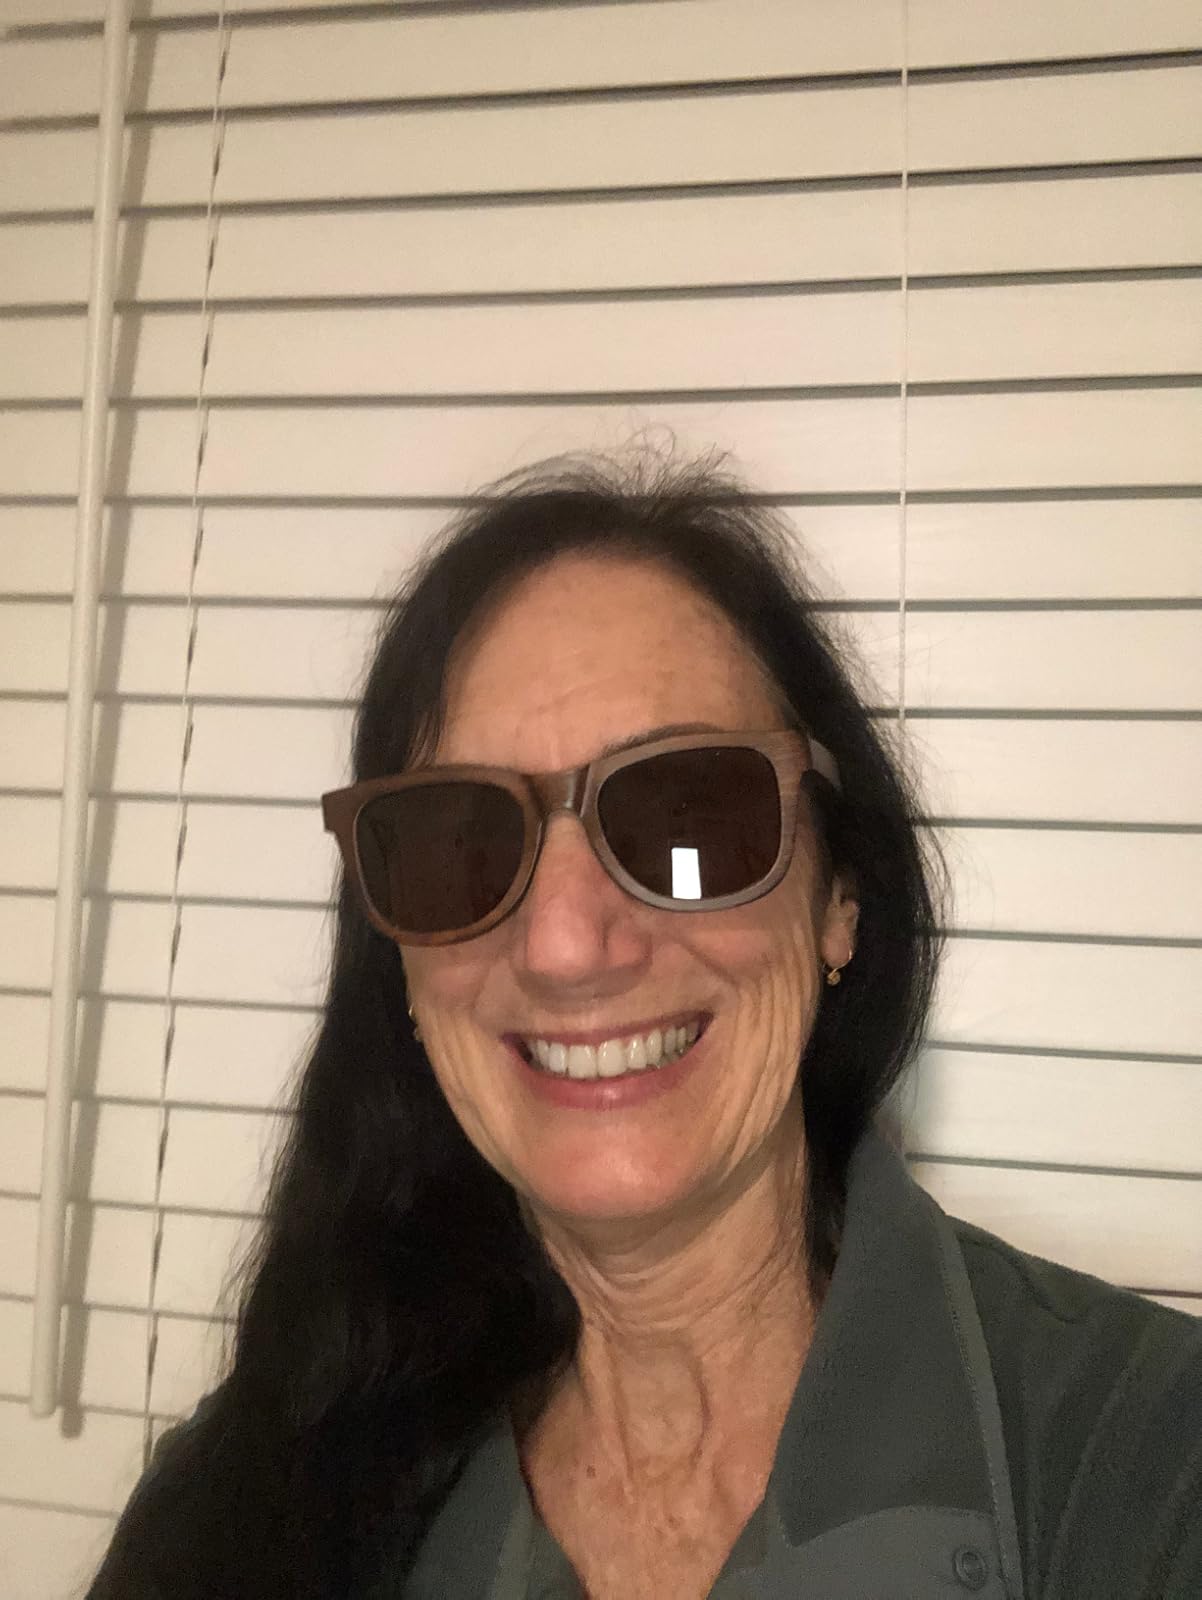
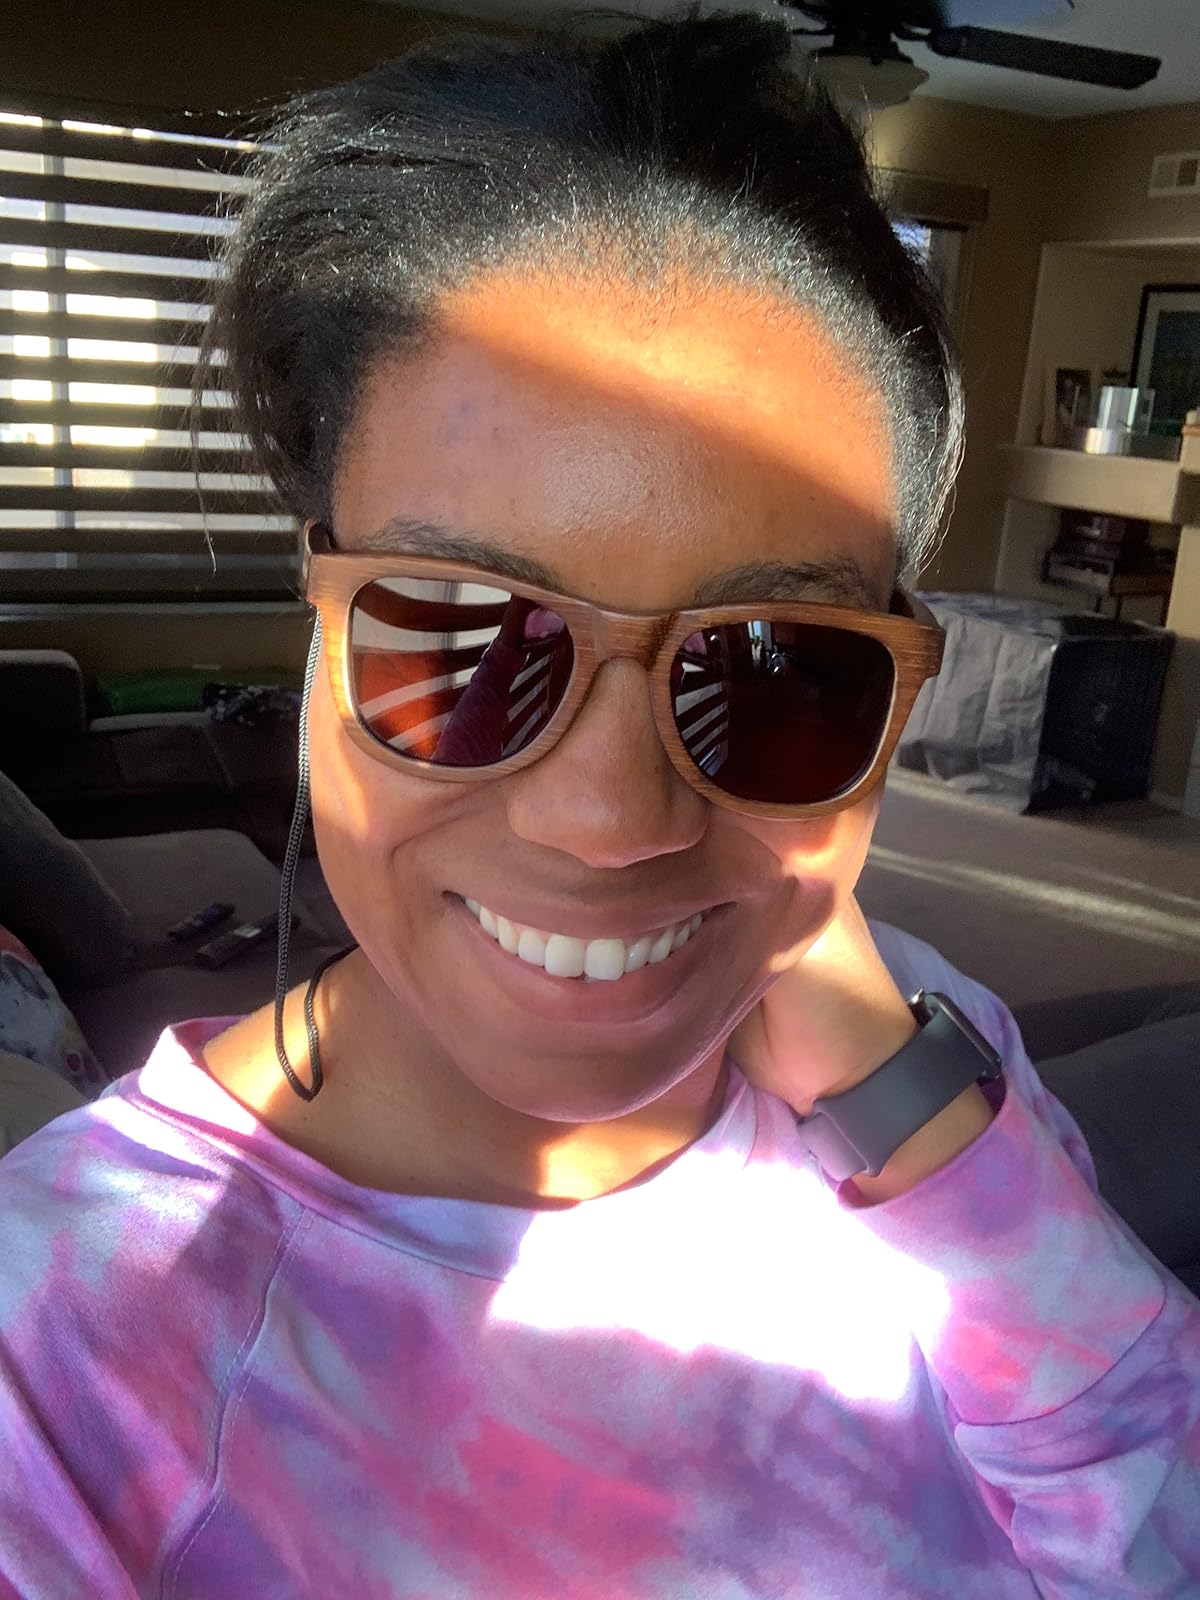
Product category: accessories_sunglasses
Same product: yes